Pratighaat (1987 film)

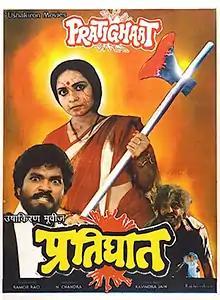
Poster

Pratighaat is a 1987 Hindi feminist drama film directed by N. Chandra, starring Sujata Mehta in the lead. It is a remake of the Telugu film "Pratighatana" (1985), directed by T. Krishna, with Vijayshanti in the lead.